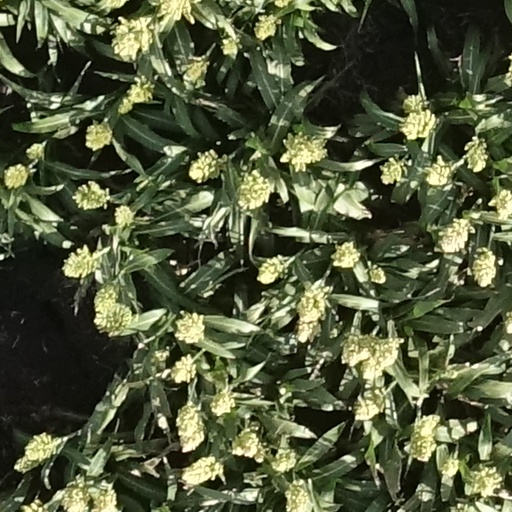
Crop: sorghum